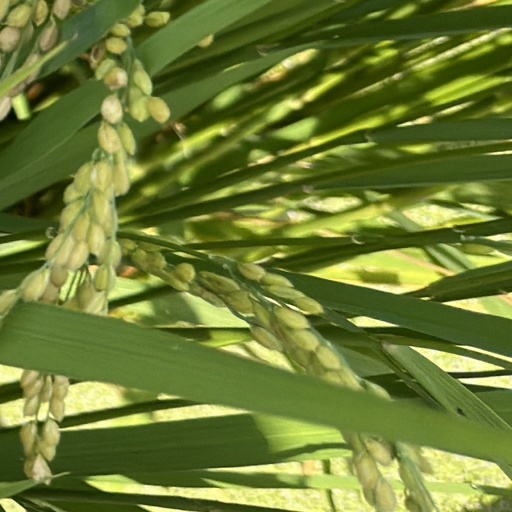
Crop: rice